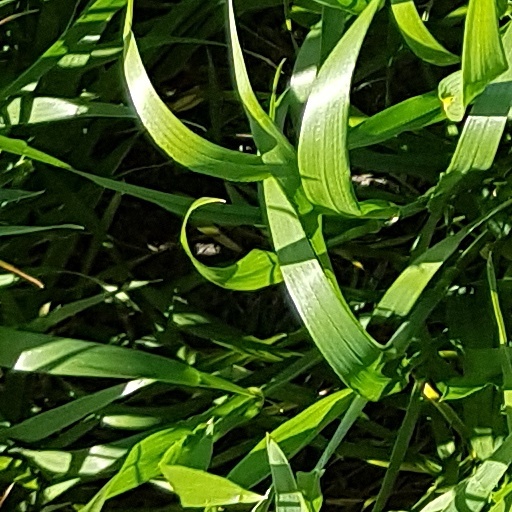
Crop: wheat